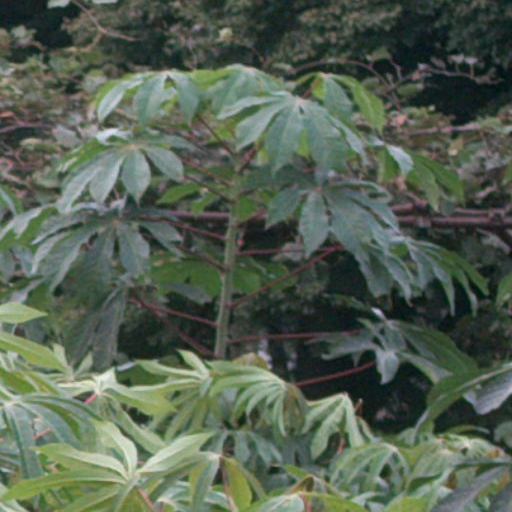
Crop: cassava